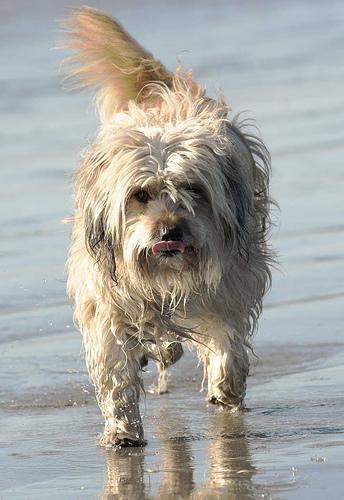
Tibetan_terrier